MIT Schwarzman College of Computing

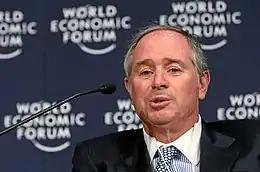
Stephen A. Schwarzman

On October 15, 2018, MIT president L. Rafael Reif announced the creation of the MIT Schwarzman College of Computing. MIT described the initiative as its response to the rise of artificial intelligence (AI) and computing technology. The main part of the college's funding consisted of a $350 million gift from businessman Stephen A. Schwarzman, characterized by "Forbes" as one of the largest donations made to a single academic institution.